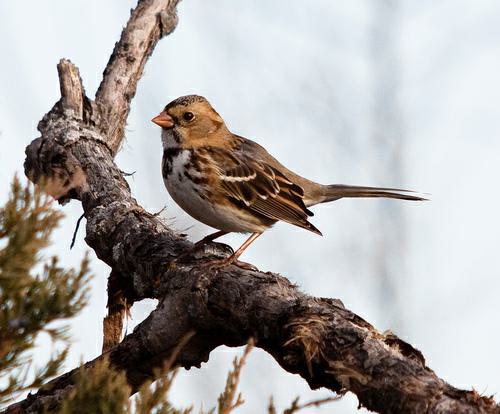
A photo of a harris sparrow